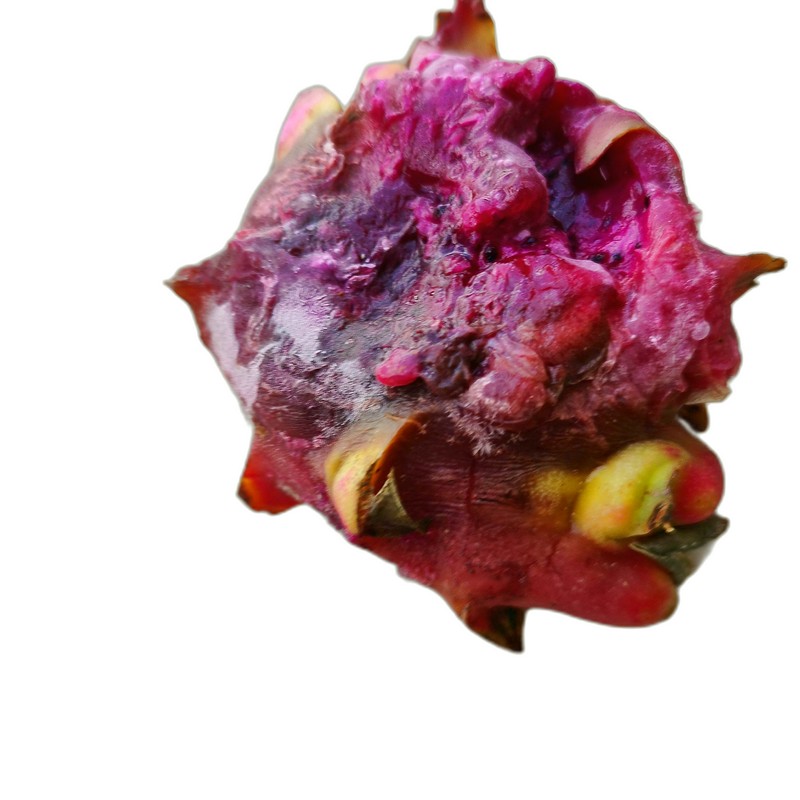
Label: Defect Dragon Fruit